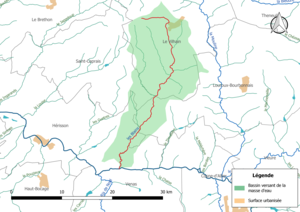
Carte de la masse d'eau «
Les Blains, ou ruisseau des Blains ou ruisseau de Tortequeue, est un cours d'eau français qui coule dans le département de l'Allier. C'est un affluent en rive droite de l'Aumance et donc un sous-affluent de la Loire.